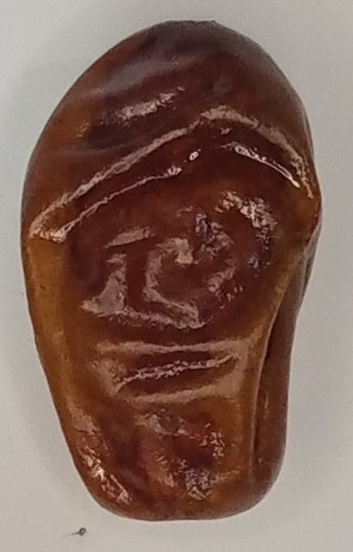
Variety: aseel
Size: medium
Grade: grade-1